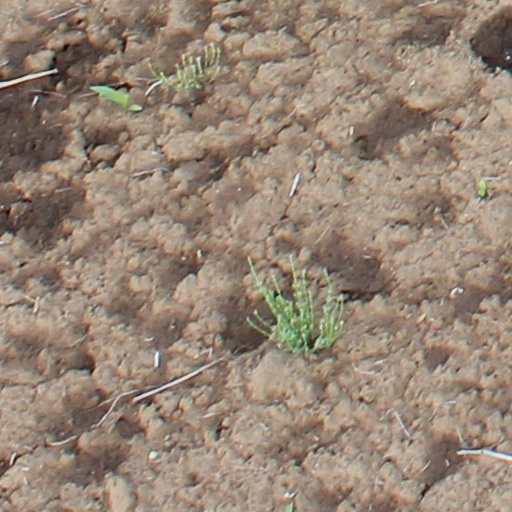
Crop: wheat